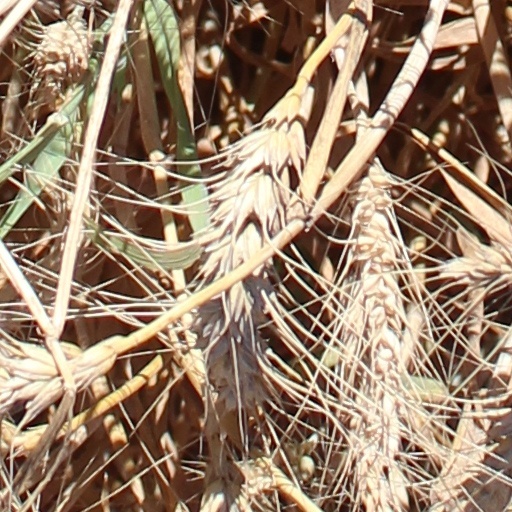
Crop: wheat